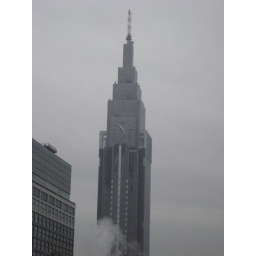
Largest clock tower in the world